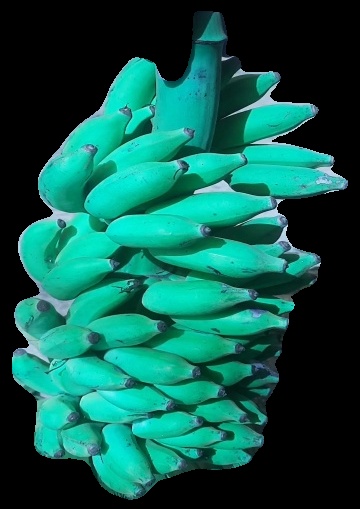
Variety: elakki-bale
Grade: grade3